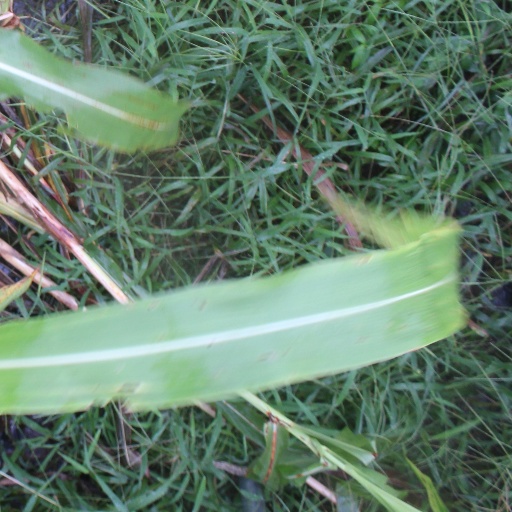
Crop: sorghum